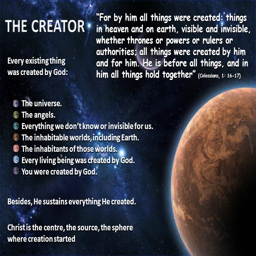
every existing thing was created by person : the universe .